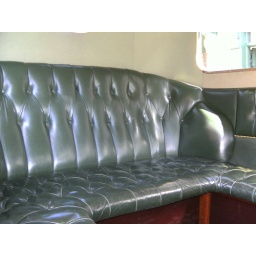
Luxurious seats in luxury car